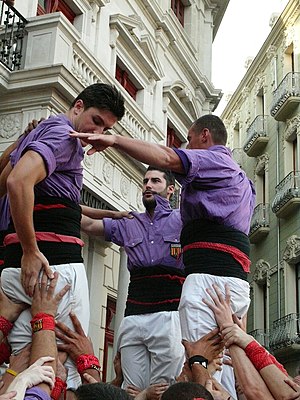
Castell / Påklædning
Tre castellers i Reus med  traditionelle uniformer med hvide bukser og et skærf der bruges til at gribe fat i og sætte af på
En castell er en menneskepyramide der traditionelt laves til folkelige fester i Catalonien, i Valencia-regionen, Balearene og Roussillon i Spanien.